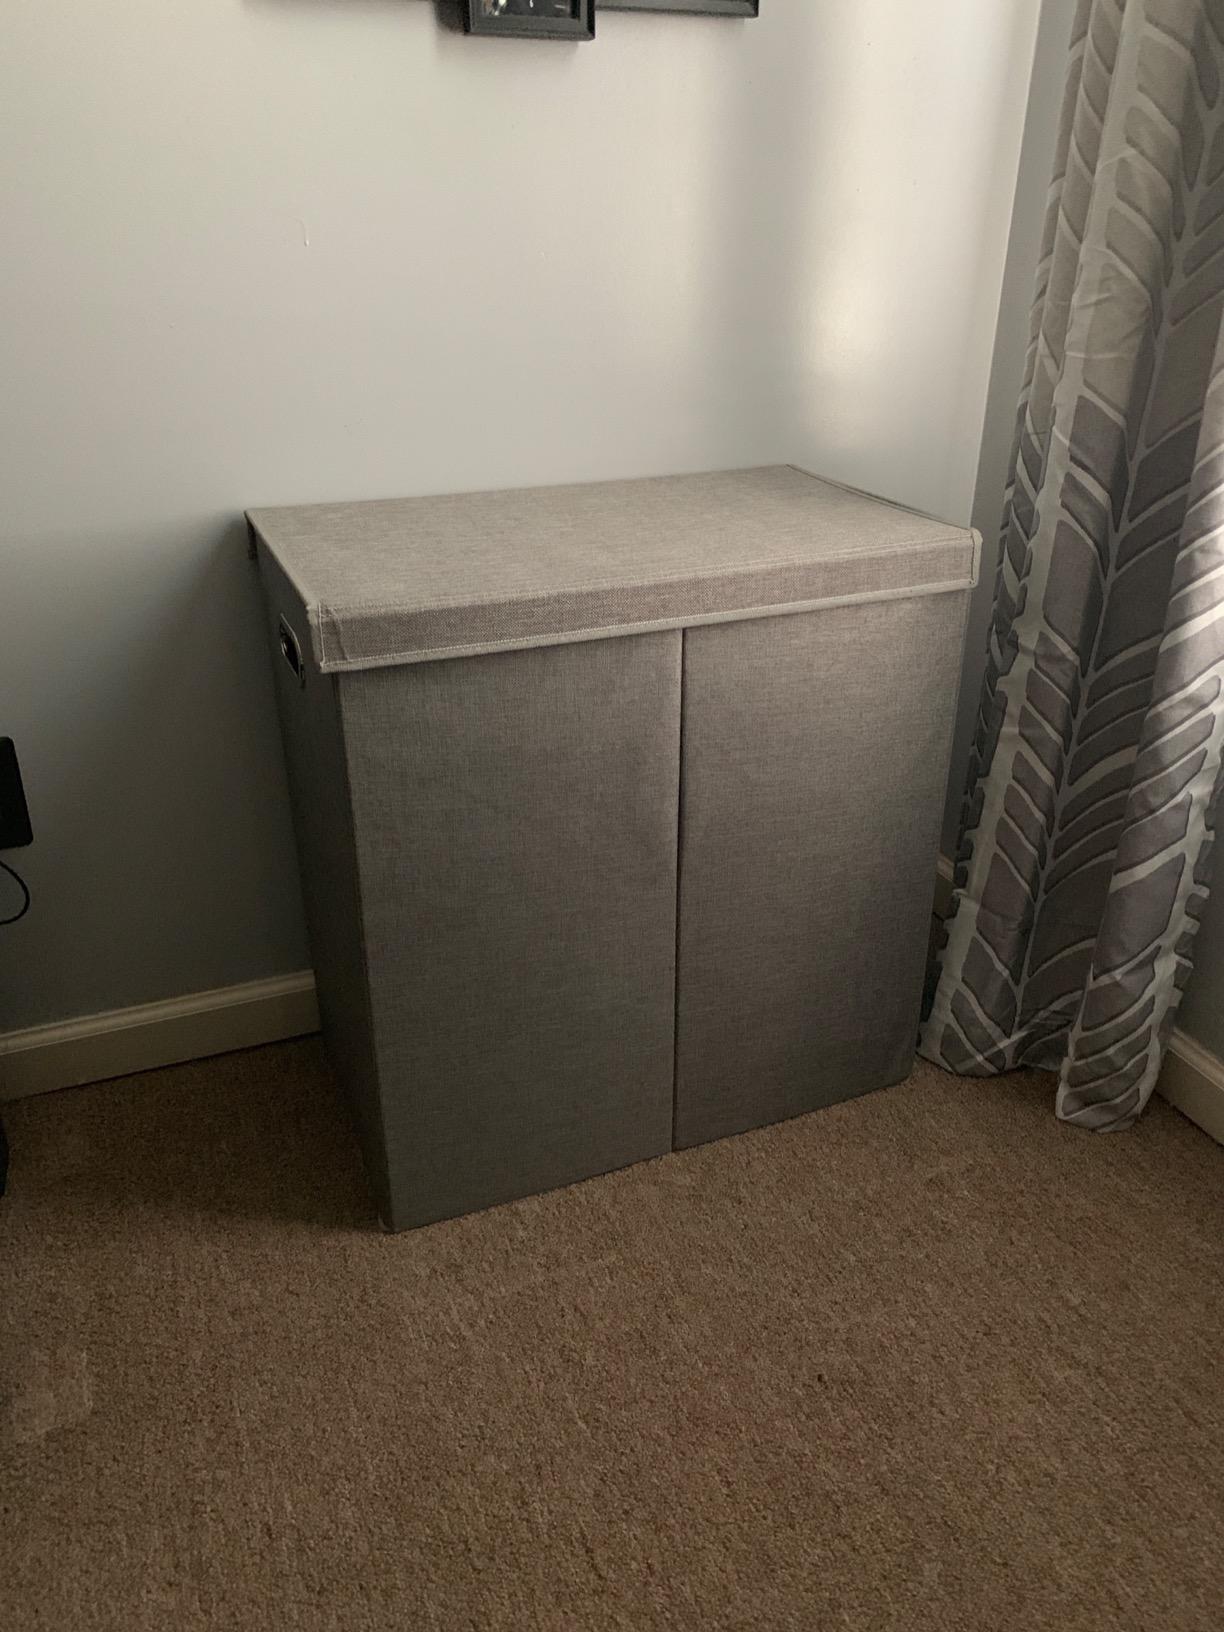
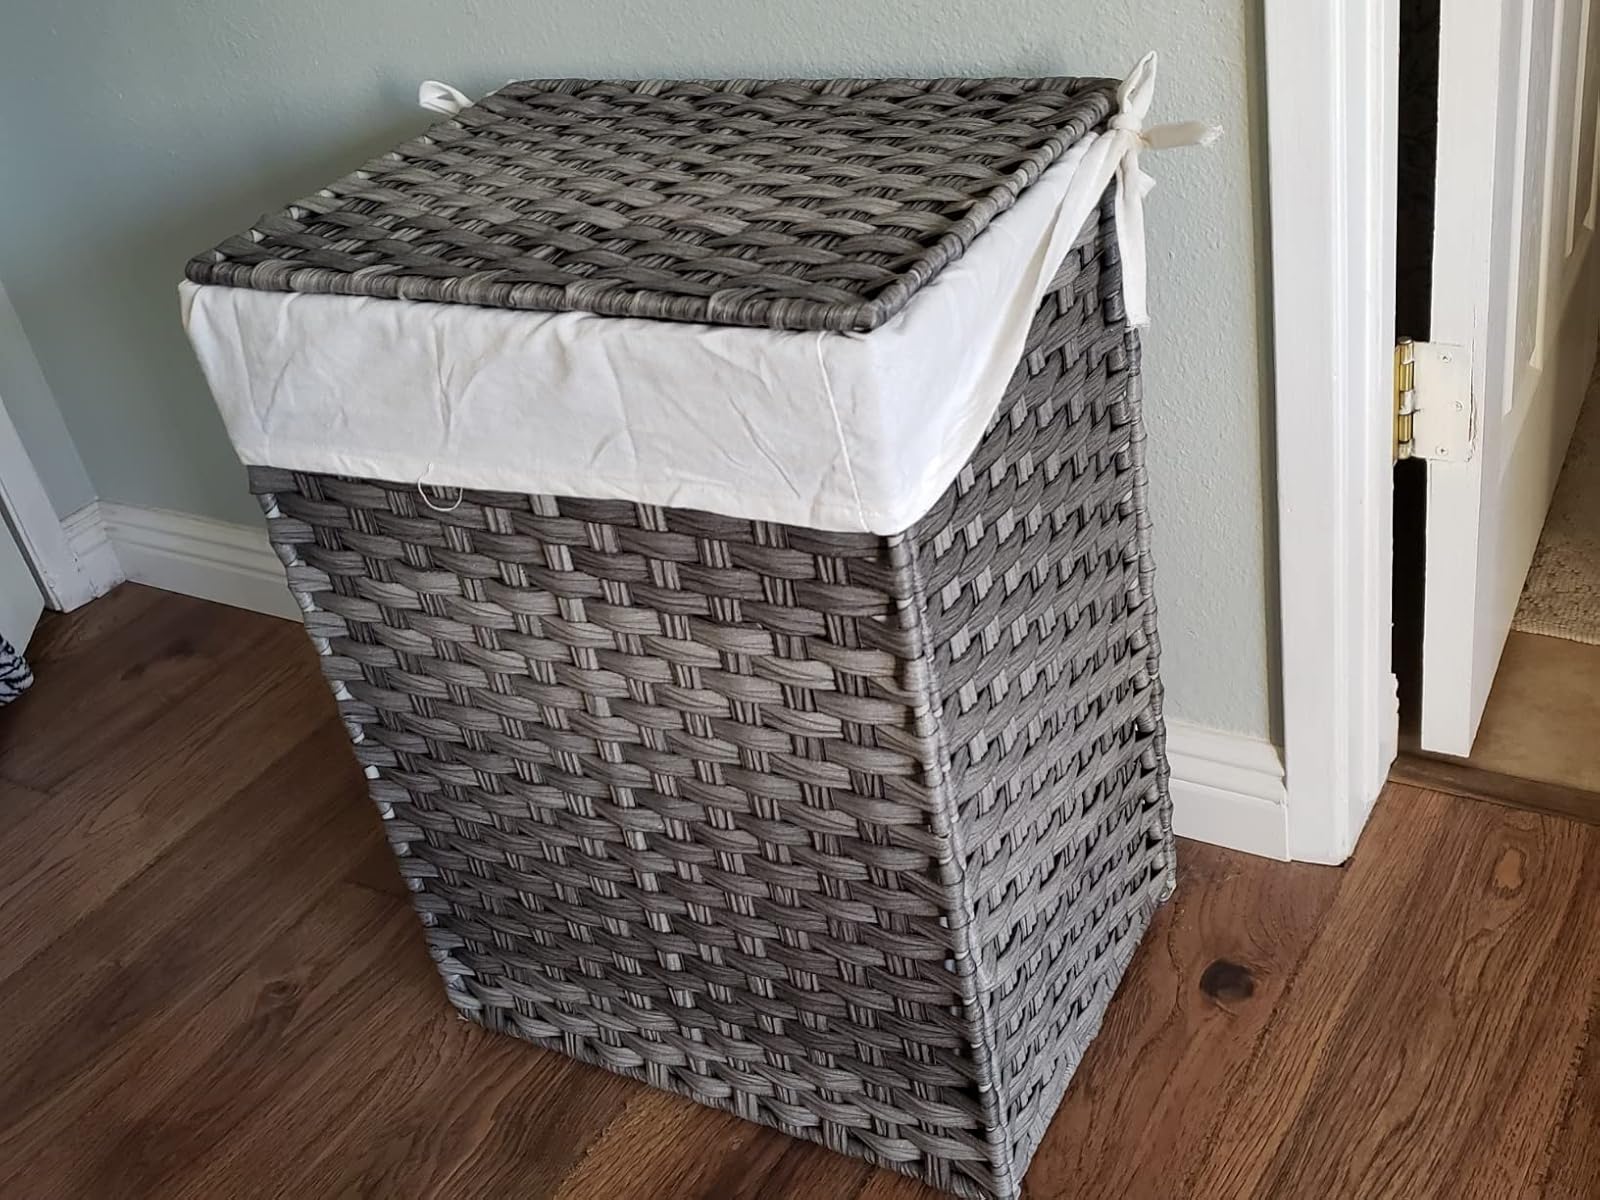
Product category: items_hamper
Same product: no